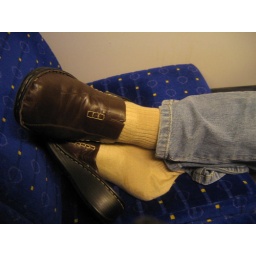
stacey's feet on the seat in the train